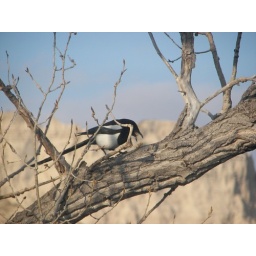
Magpie in tree behind my kitchen